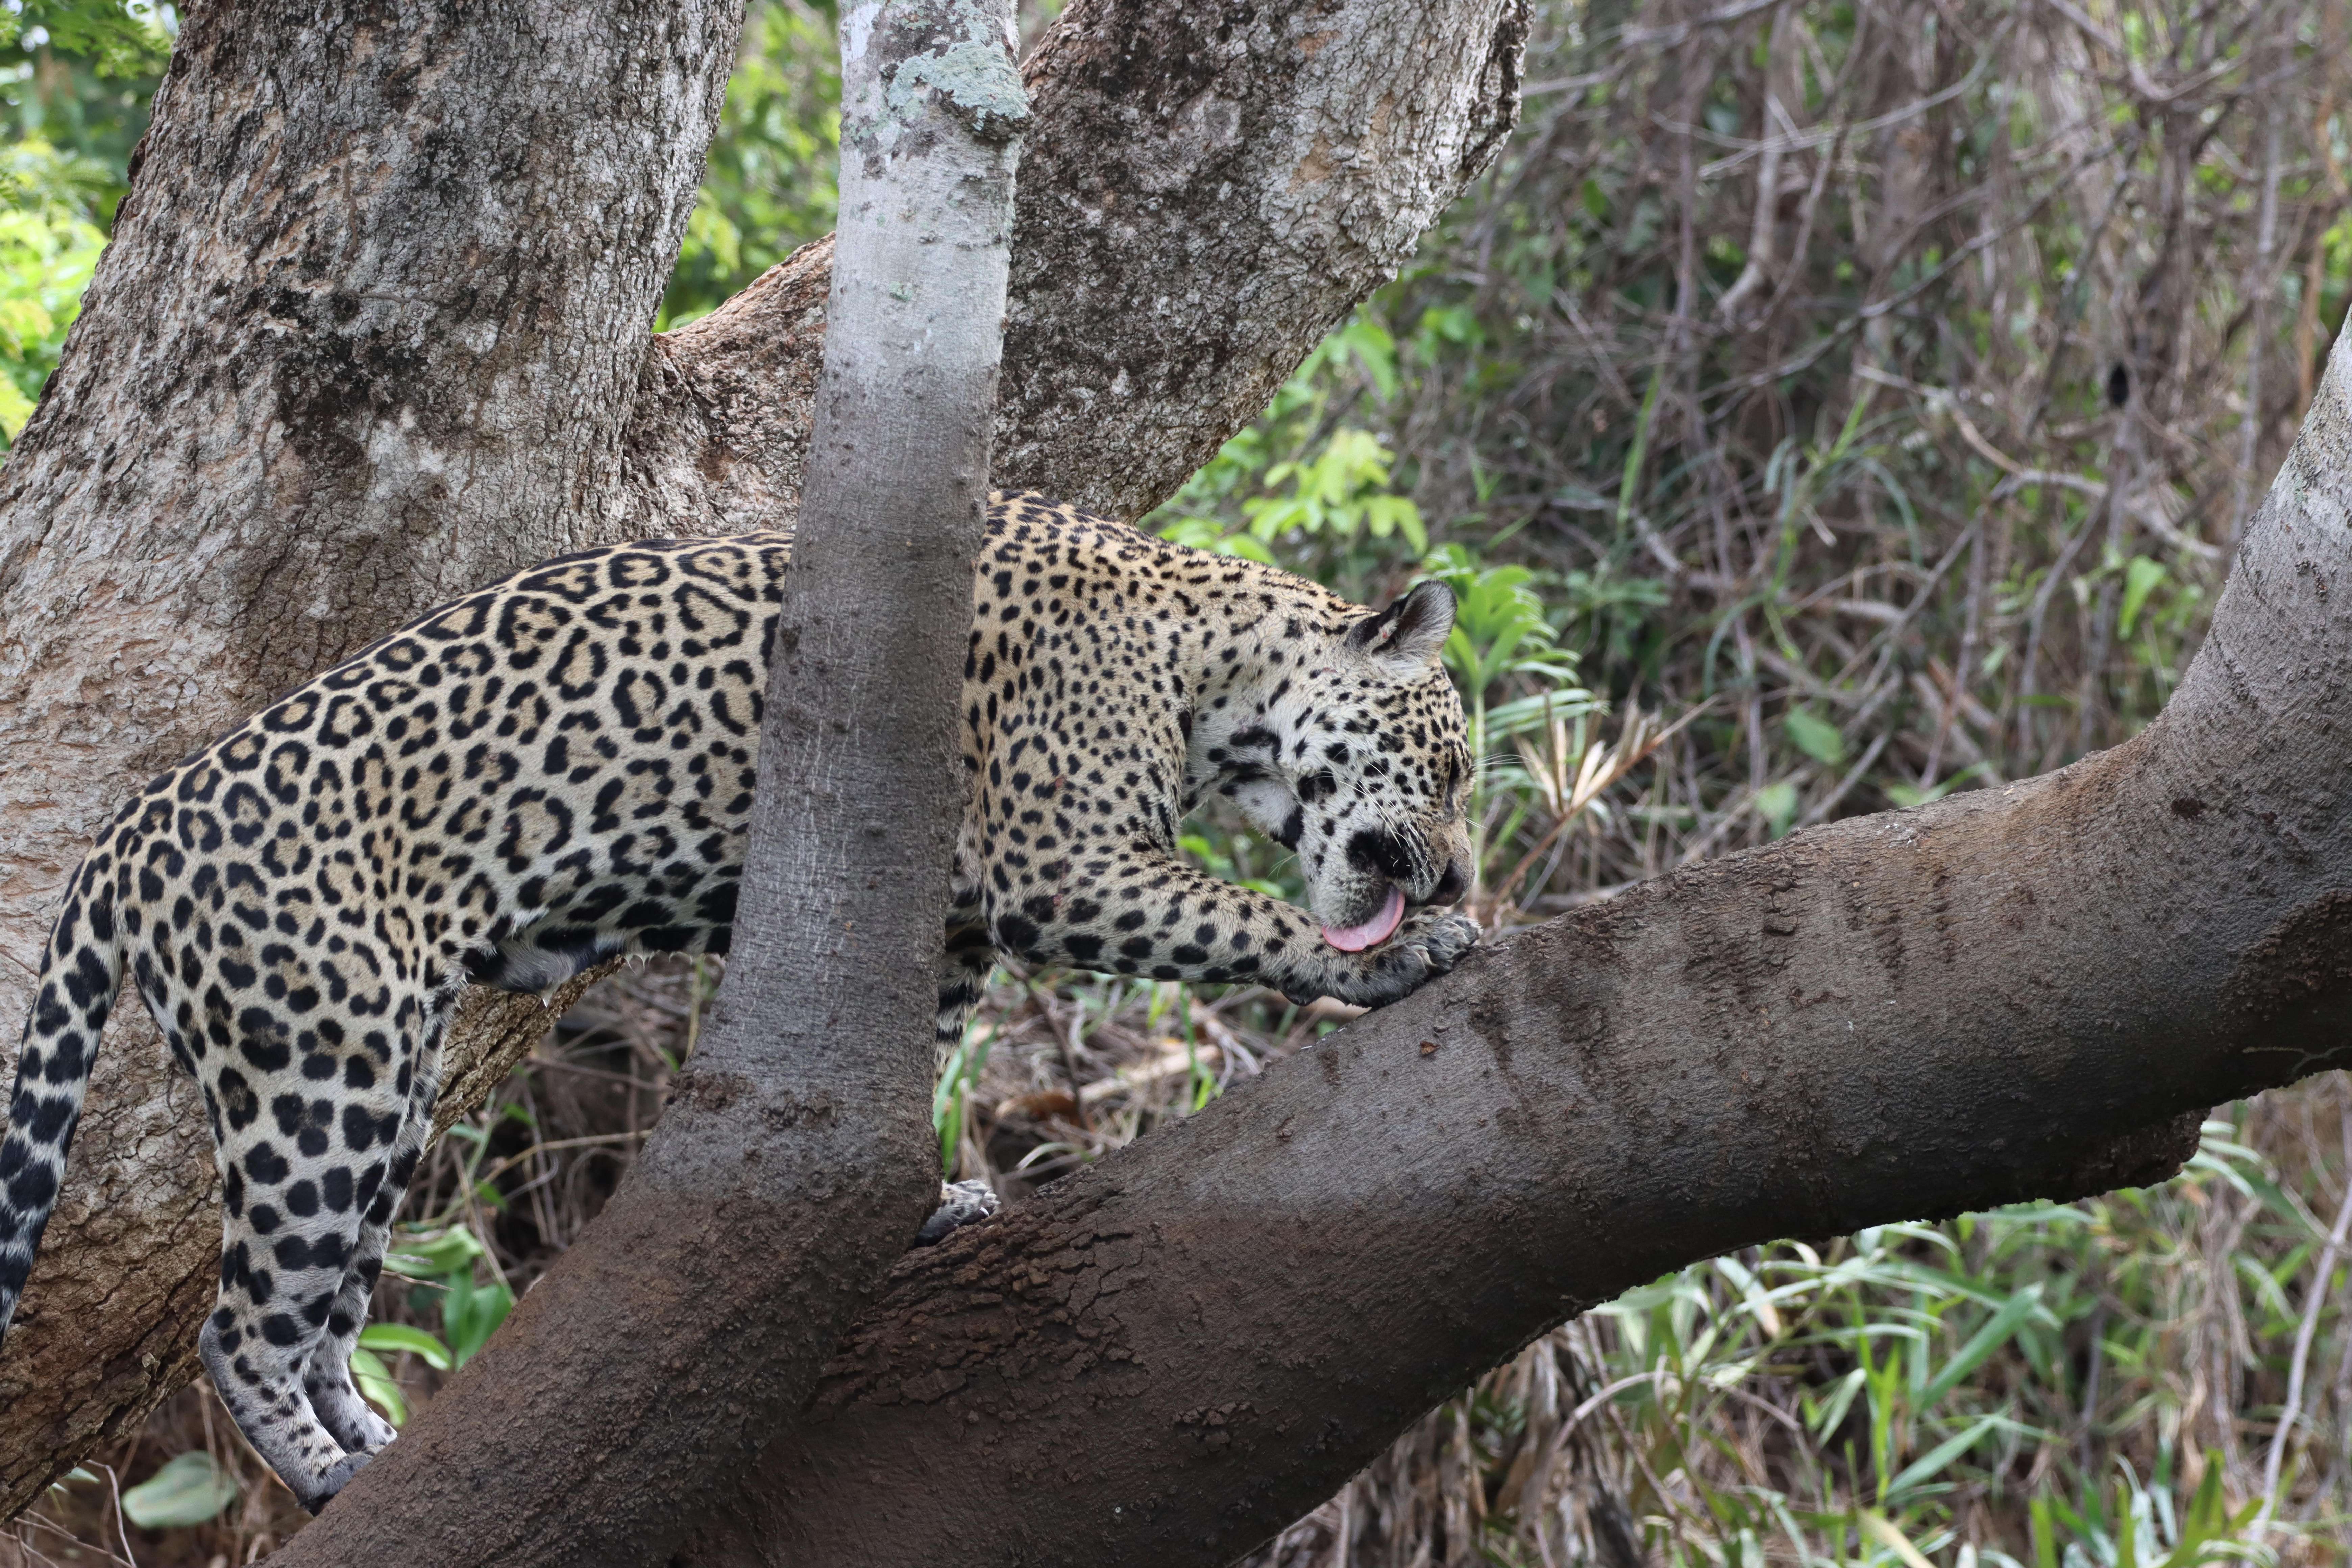
Jaguar: Medrosa